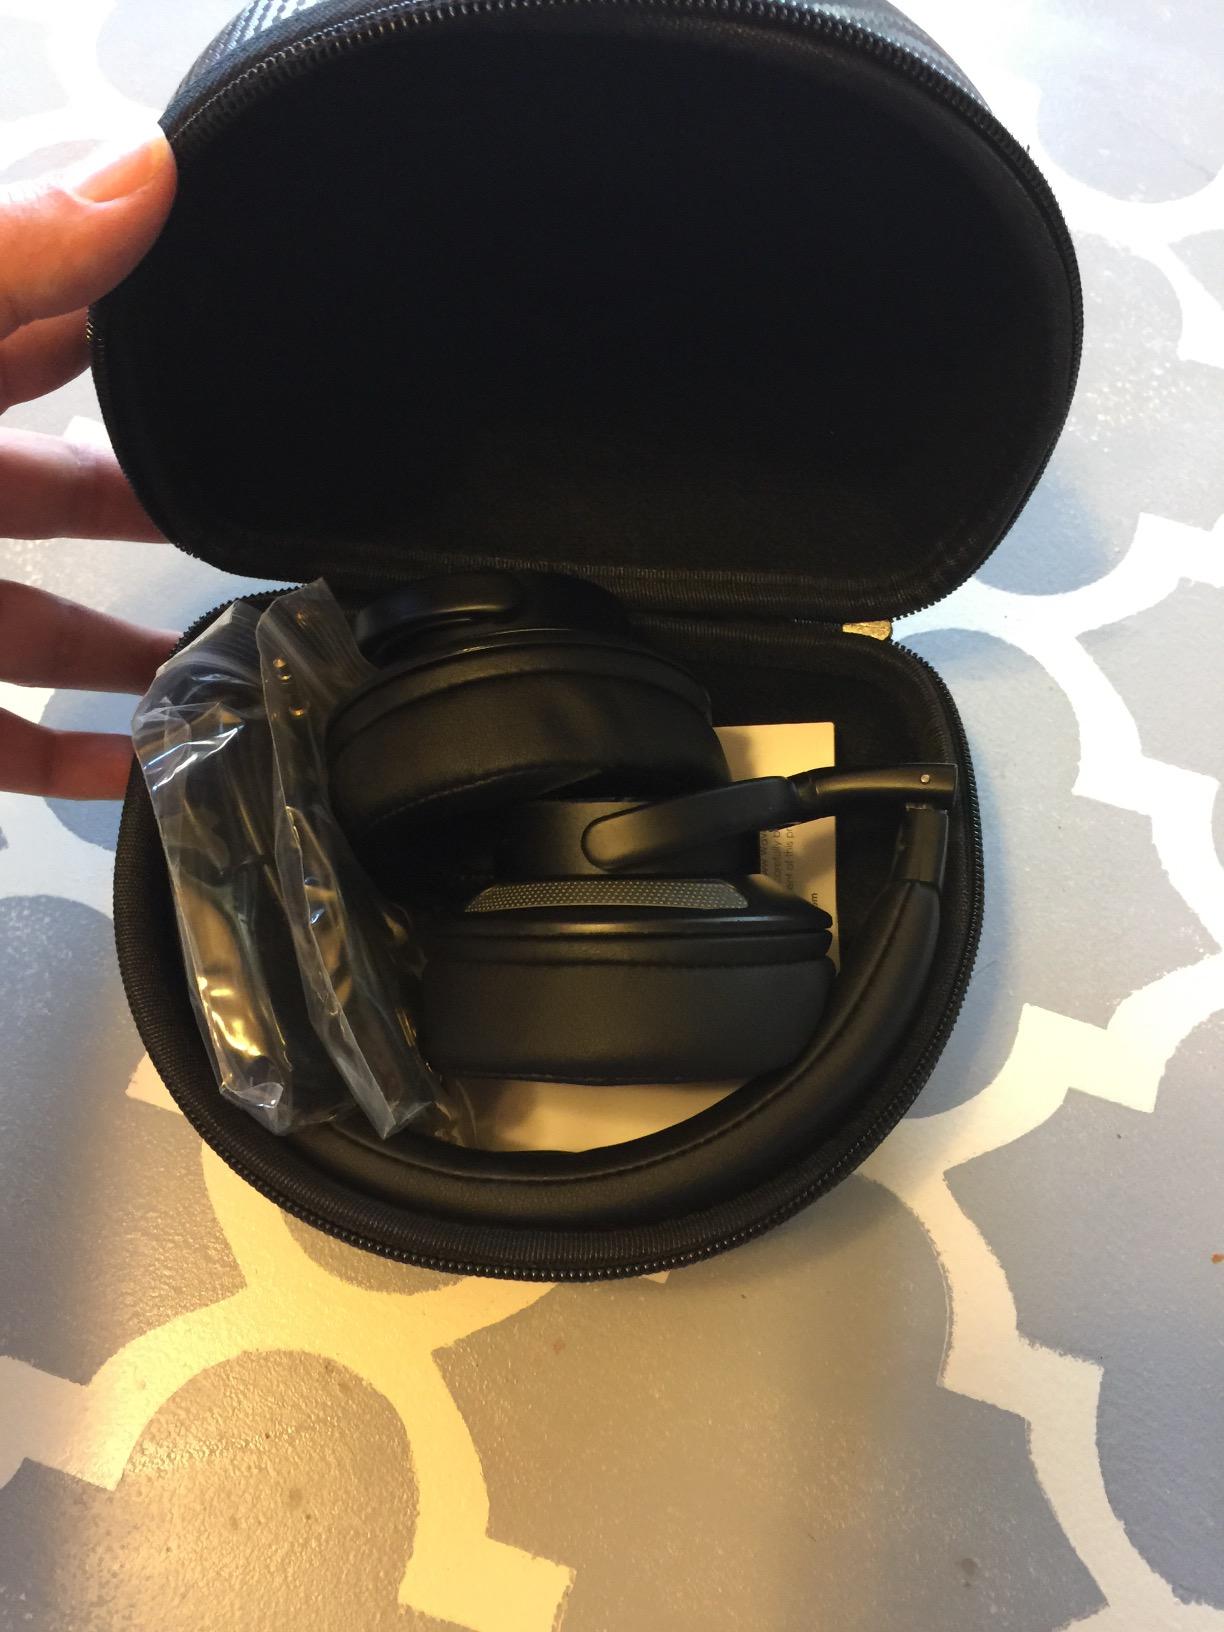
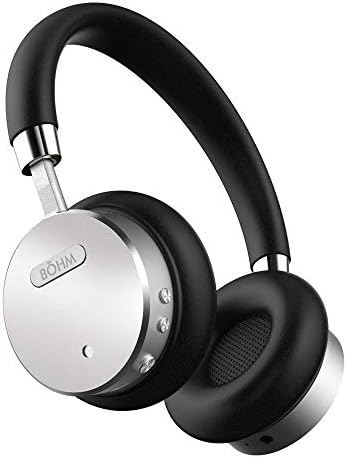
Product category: headphones
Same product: no